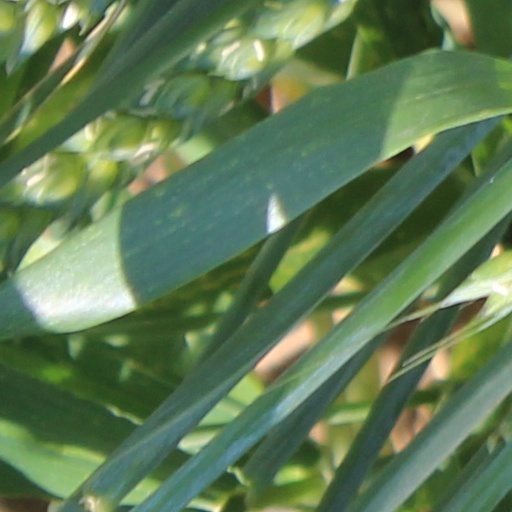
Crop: wheat